Sky position (RA, Dec in degrees): 236.111, 5.78
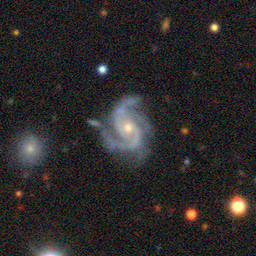
Galaxy morphology: Unbarred Loose Spiral Galaxies